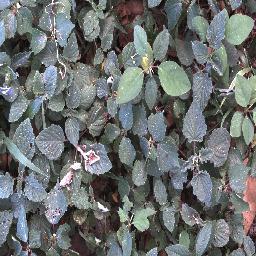
Label: negative